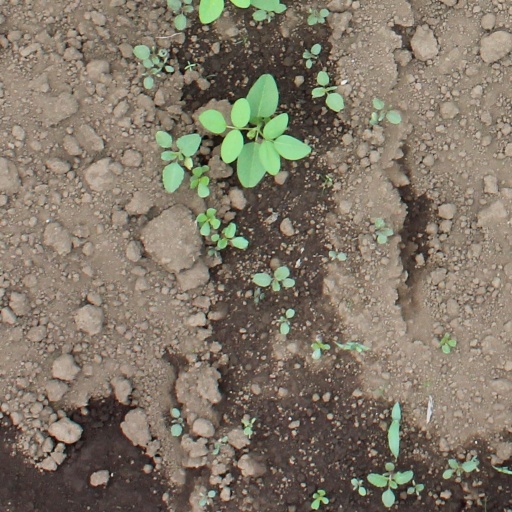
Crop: soybean